John Molson School of Business

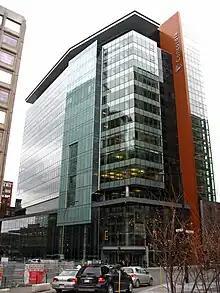
Completed in 2009, the John Molson Building houses the John Molson School of Business

The John Molson School of Business has a very large community of student-run clubs and events. The Commerce and Administration Students' Association (CASAJMSB) represents the undergraduate students at John Molson and oversees 16 clubs comprising over 200 student volunteers. The John Molson Graduate Students' Association (JMGSA) represents graduate students.